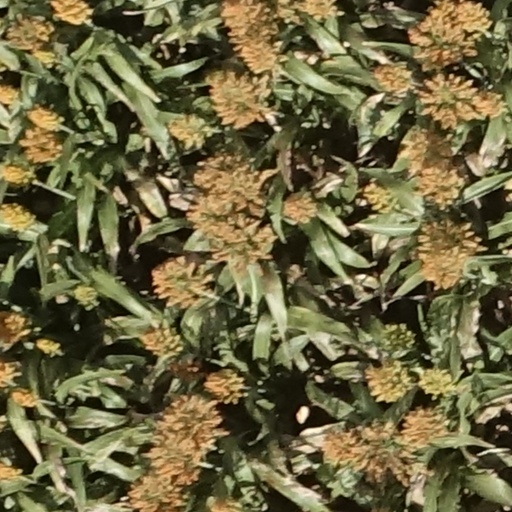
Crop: sorghum